Zagreb is OURS

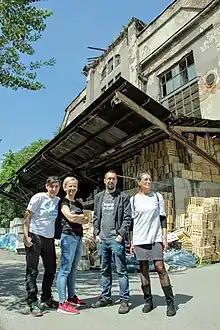
Zagreb is OURS! co-founders in 2017 (Mima, Danijela, Tomislav & Urša) for Culture and Heritage of Industrial Architecture

The platform describes itself as very diverse, "formed . . . by citizens from all walks of life (activists, cultural workers, trade unionists, social entrepreneurs etc., many of whom have been previously active for years in social movements in Zagreb)", and are different from existing parties in aiming to build a "new politics based on the principles of wide participation, inclusiveness and openness".